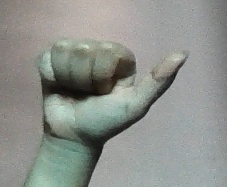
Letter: dhad